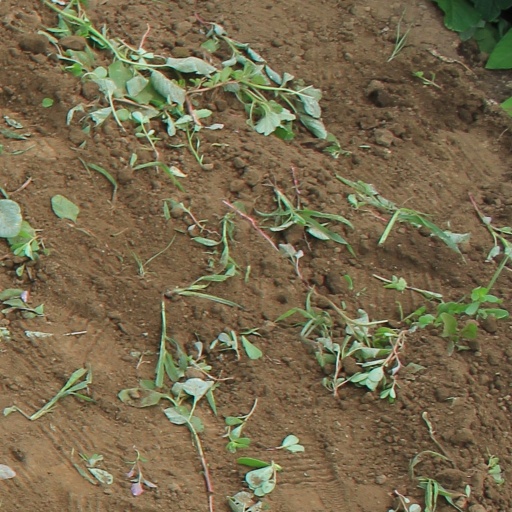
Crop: soybean